Area codes 405 and 572

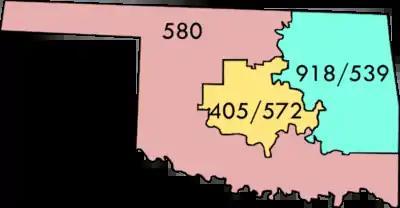

Area codes 405 and 572 serve the central part of the U.S. state of Oklahoma. They cover Oklahoma City and most of its suburbs, including Edmond, El Reno, Norman, Stillwater, Shawnee, Chickasha, Tuttle, Moore, and Guthrie.